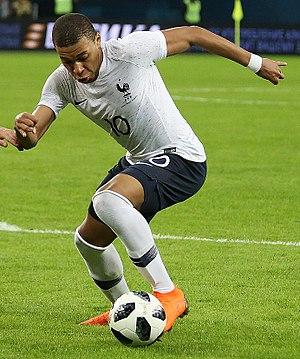
Kylian Mbappé, né le 20 décembre 1998 dans le 19ᵉ arrondissement de Paris, est un footballeur international français qui évolue actuellement en Ligue 1 au poste d'attaquant au Paris Saint-Germain.